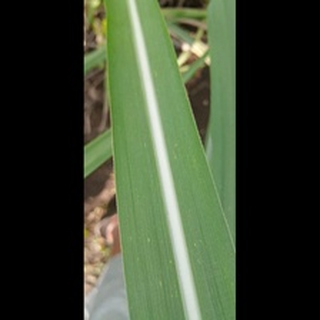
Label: healthy_sugarcane